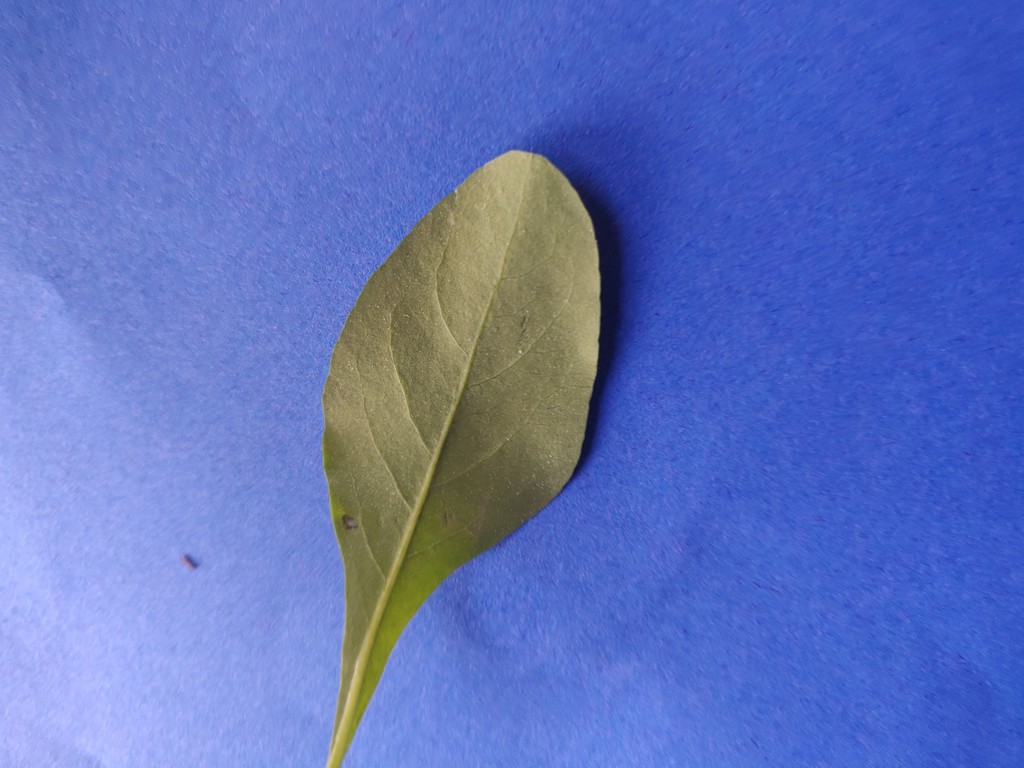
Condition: Healthy
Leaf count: single
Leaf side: back